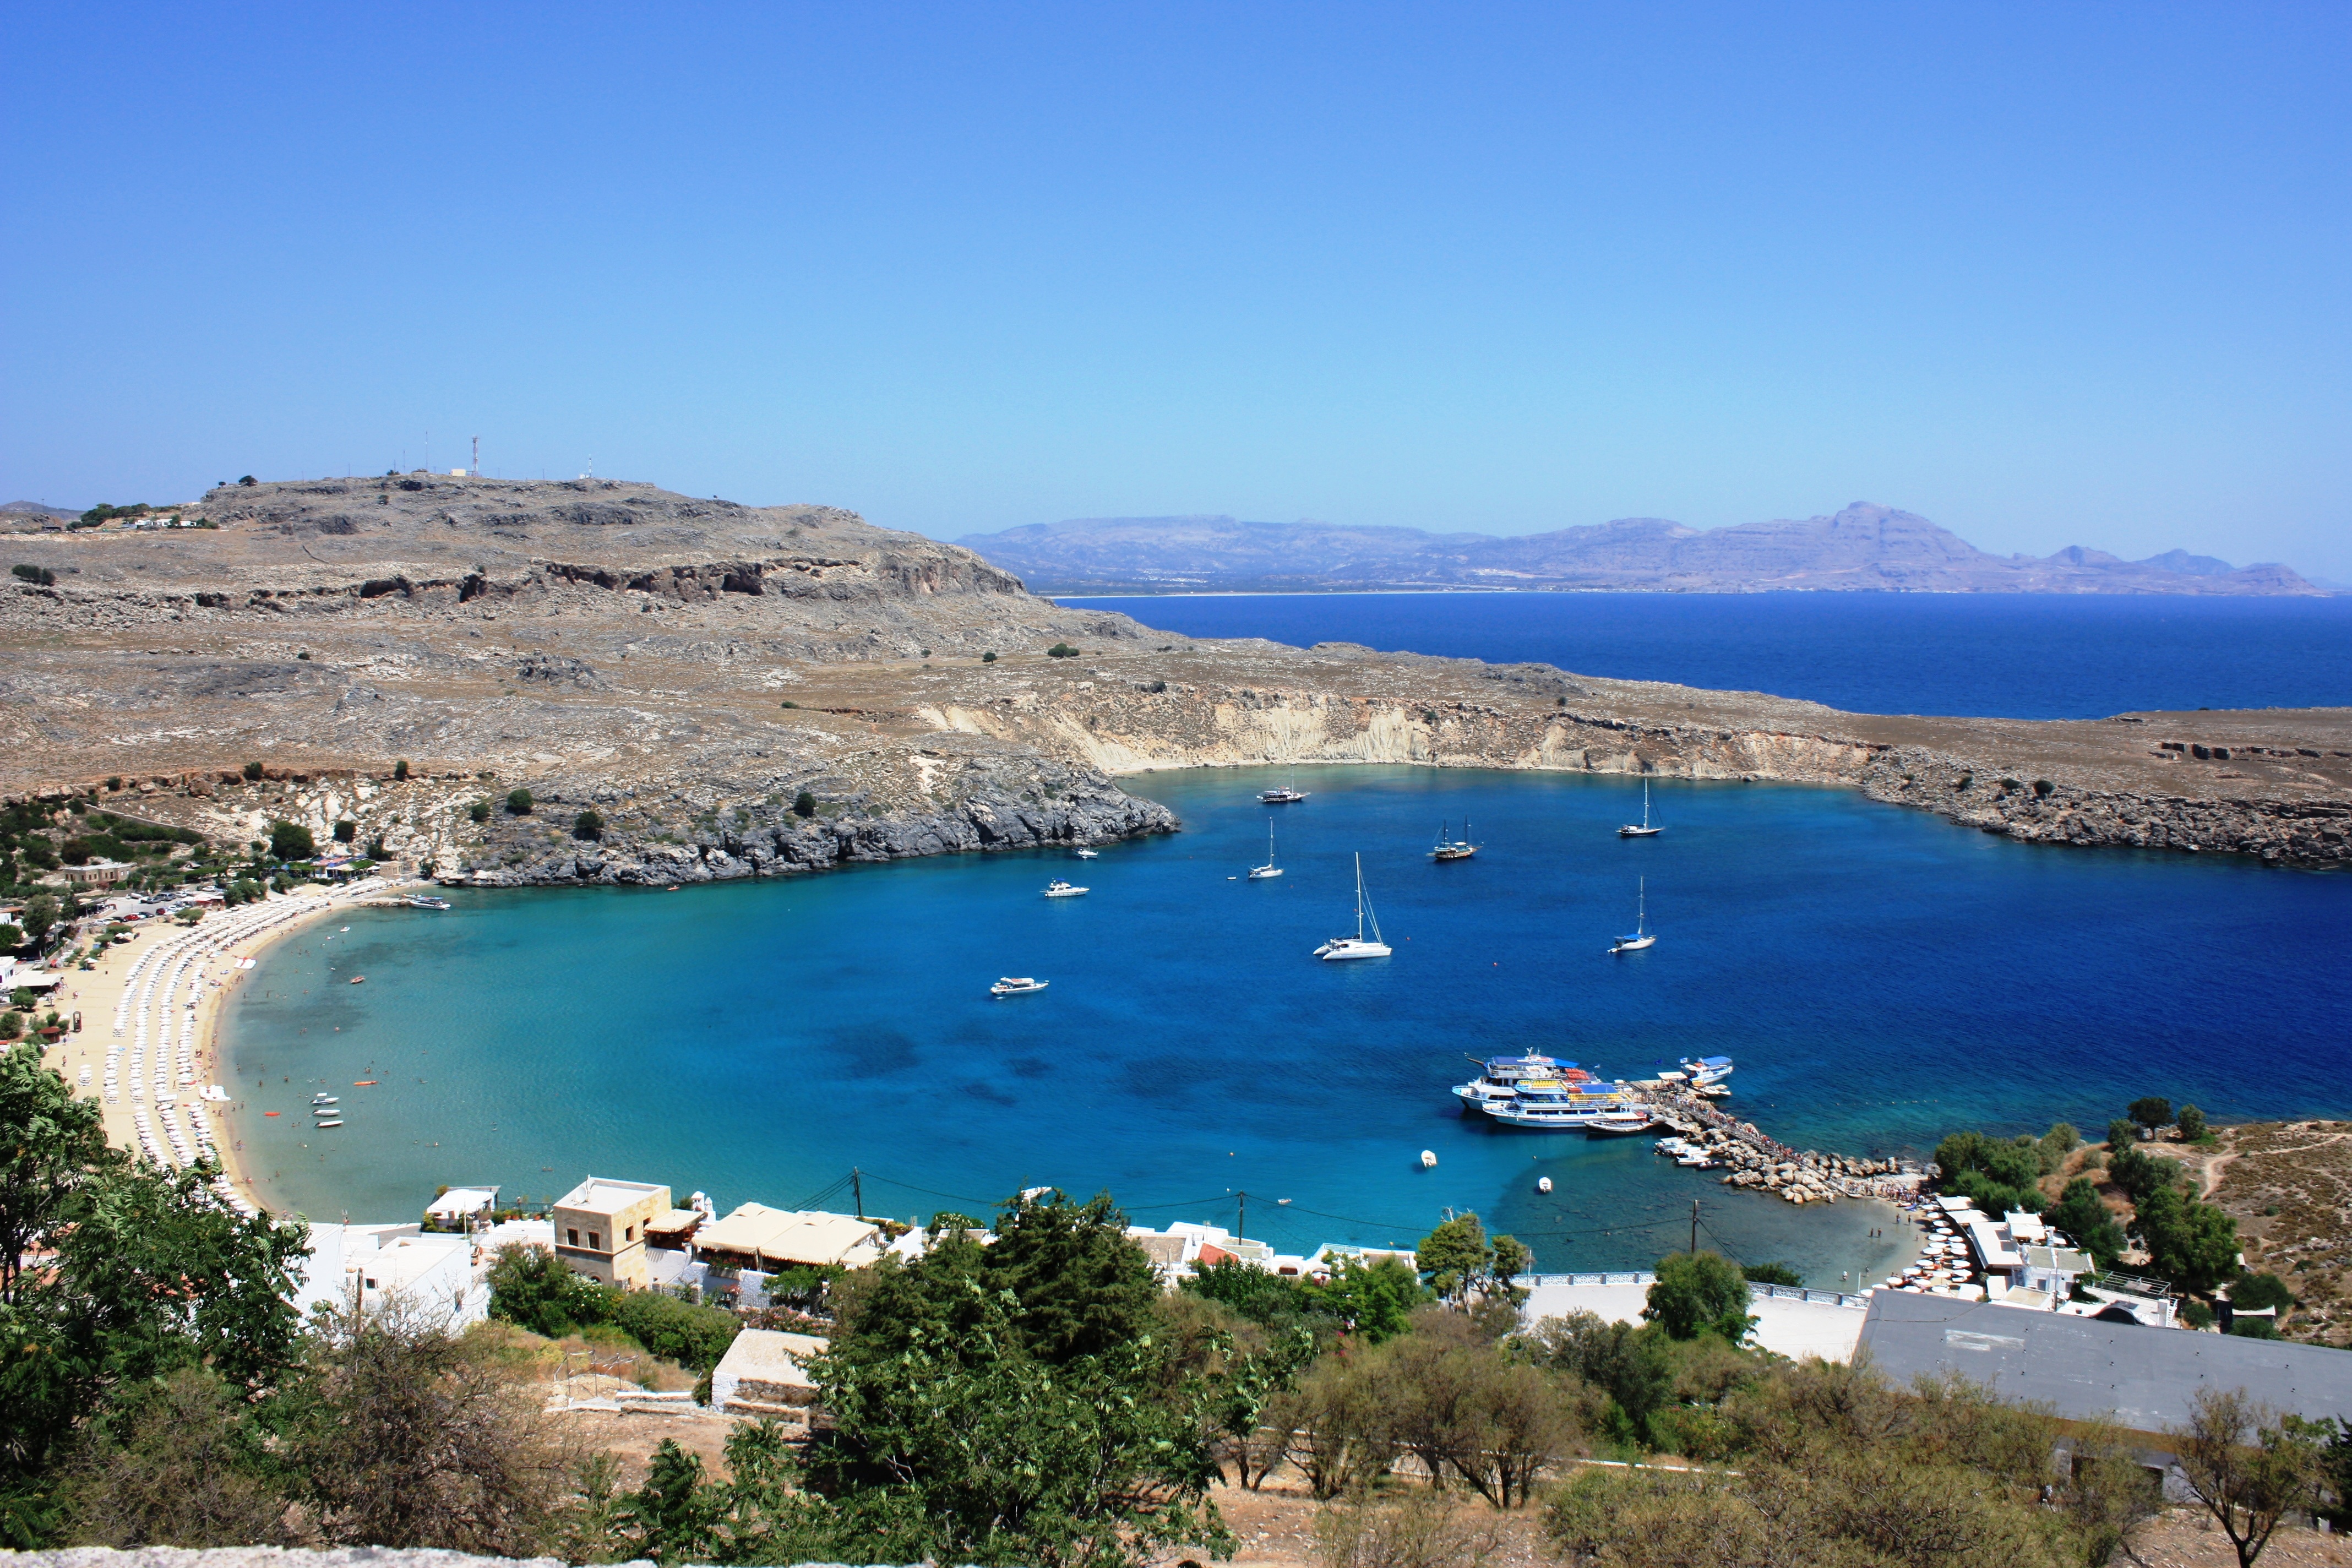
sea, coast, lake, vacation, cove, lagoon, bay, reservoir, body of water, loch, crater lake, cape